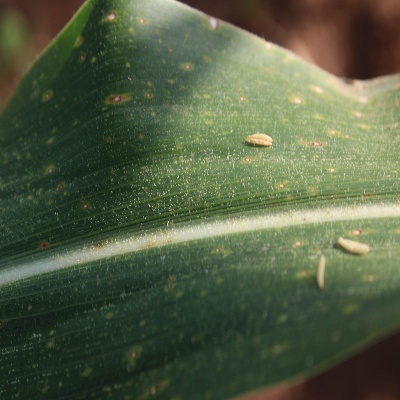
Crop: Maize
Condition: streak virus